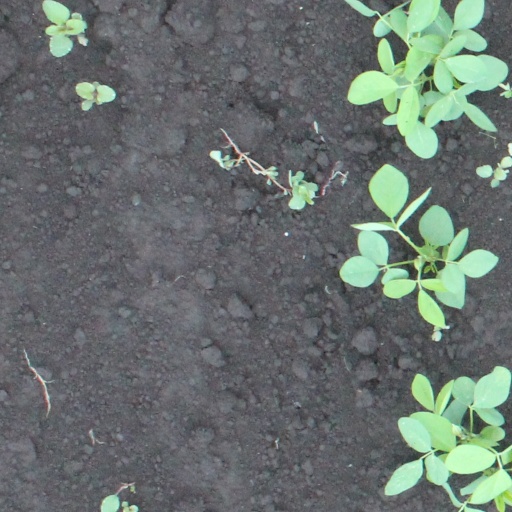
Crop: soybean